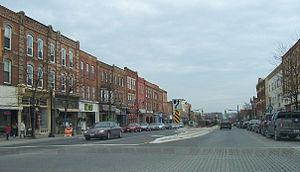
Le Comté de Dufferin est un comté et une division de recensement de la province canadienne de l'Ontario. Le siège administratif du comté est situé dans la ville d'Orangeville.